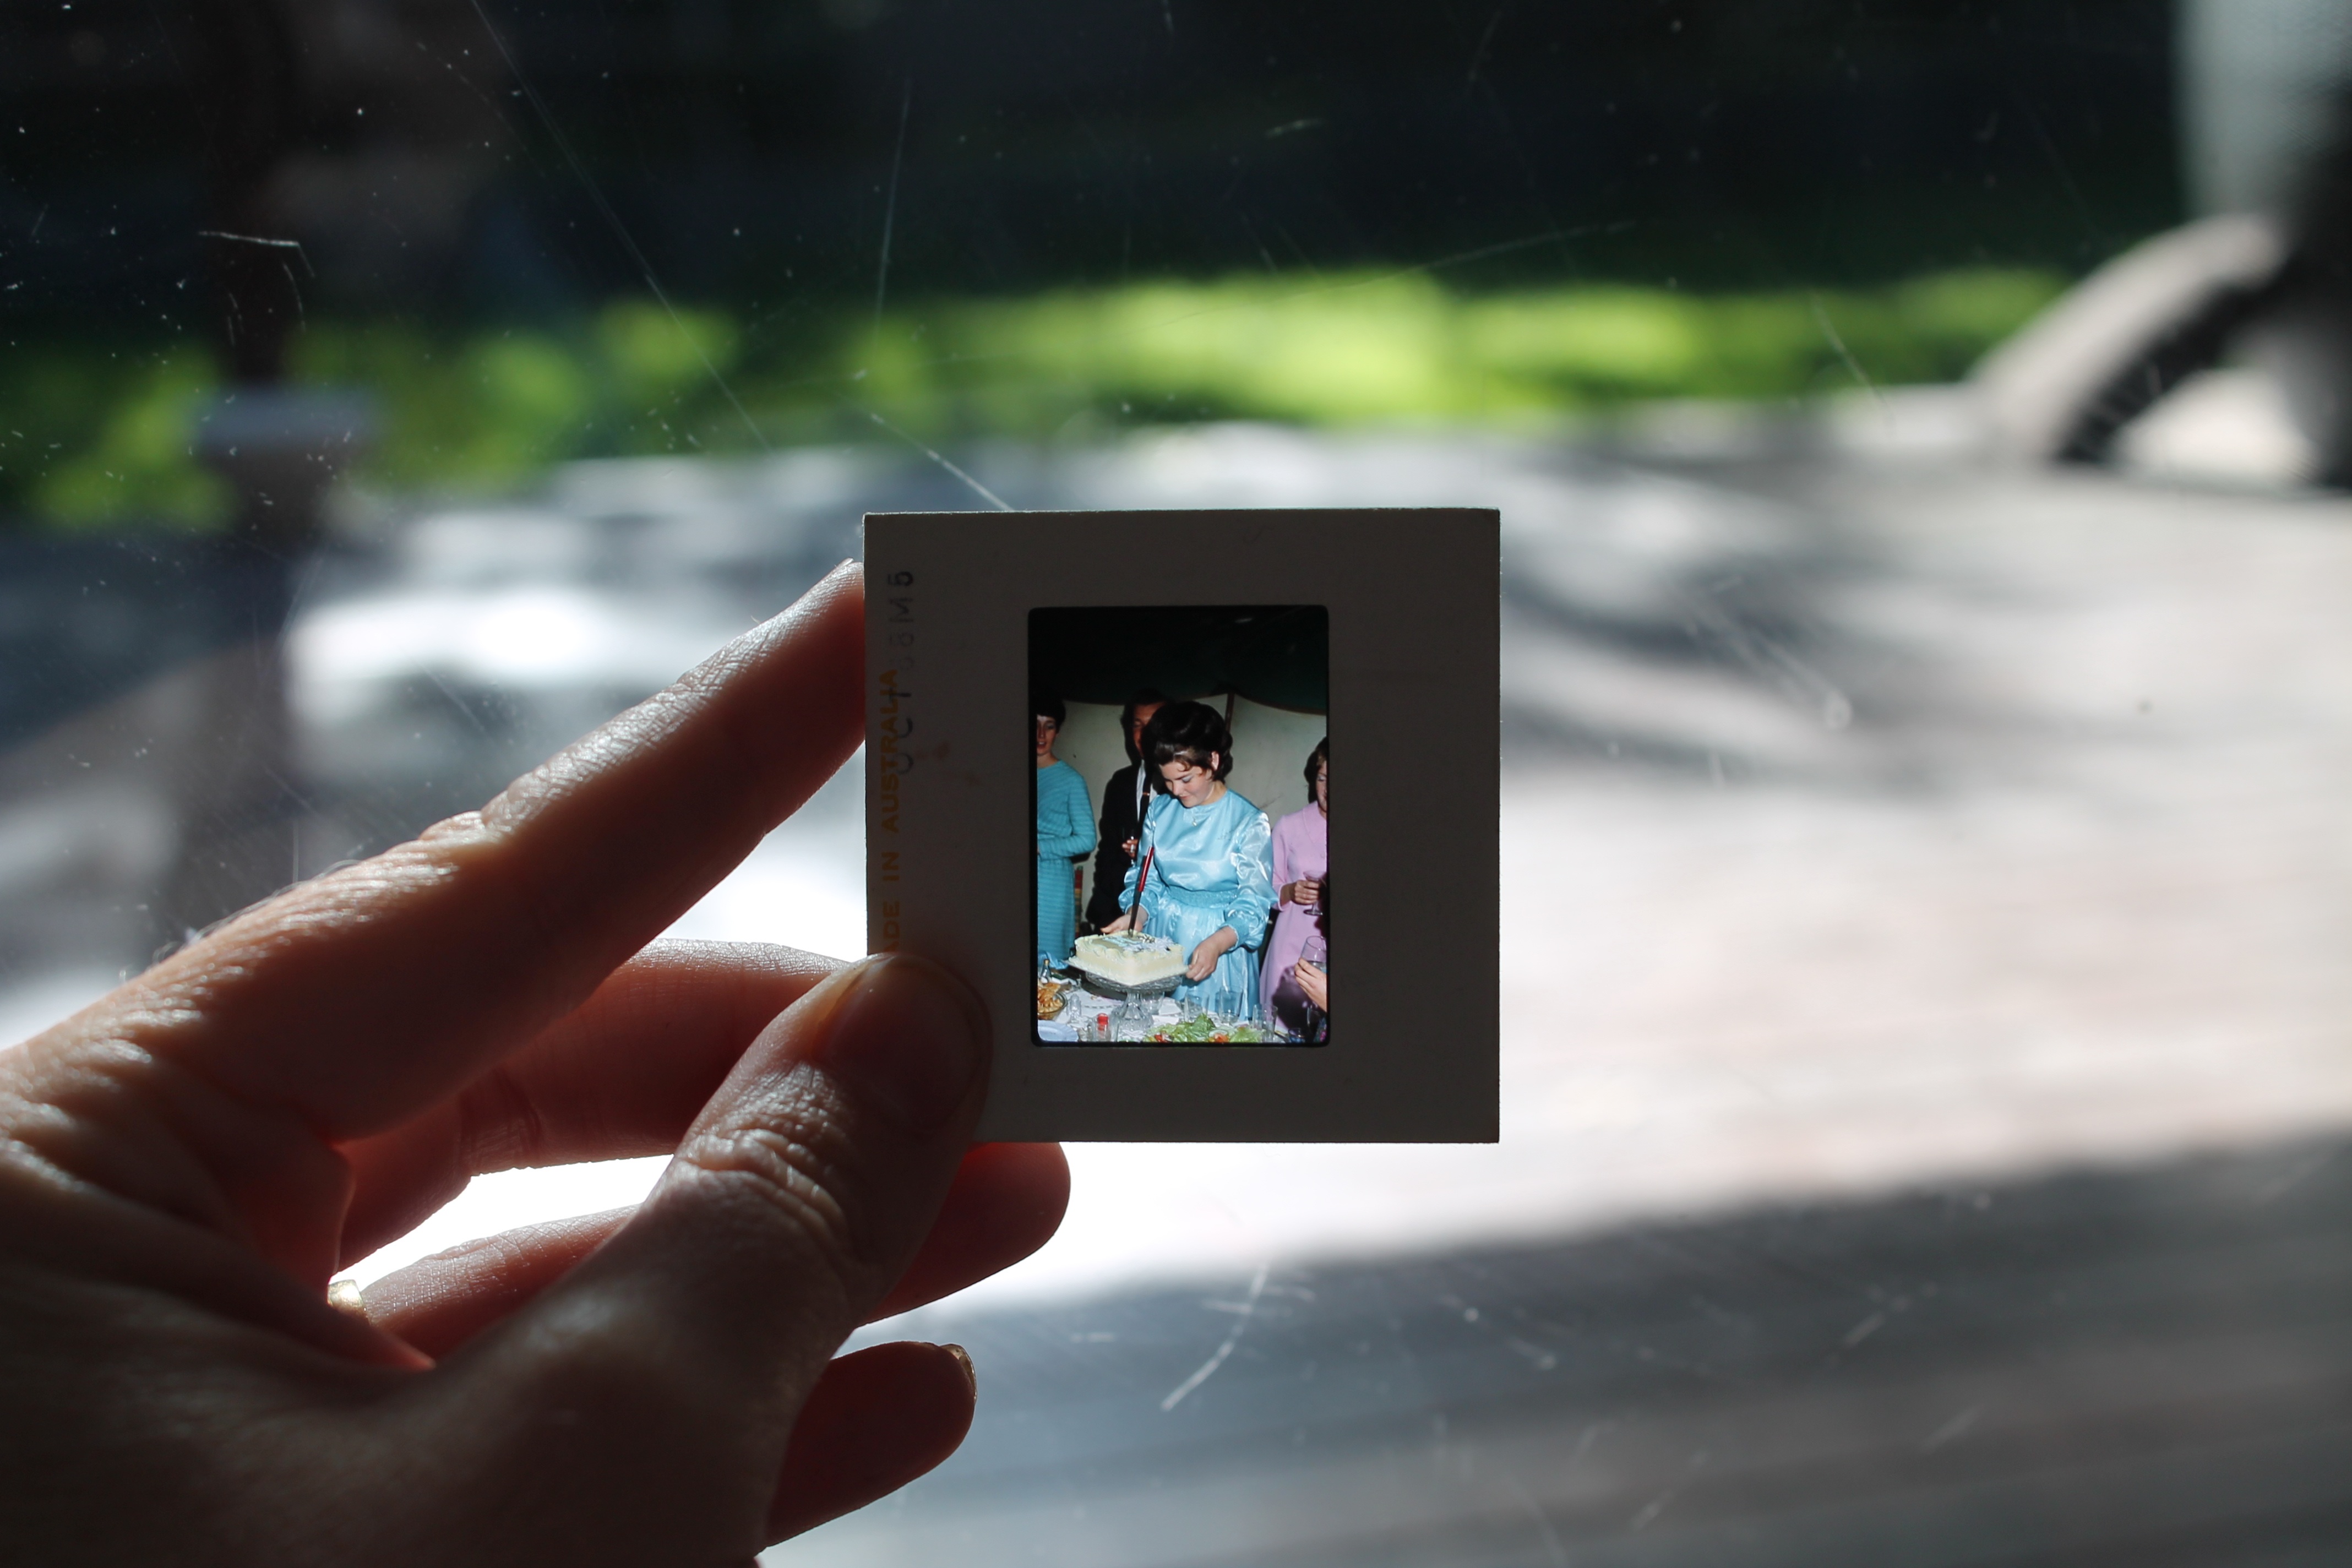
hand, photography, vintage, color, gadget, mobile phone, photograph, image, slide, negative, screenshot